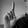
ASL letter: L